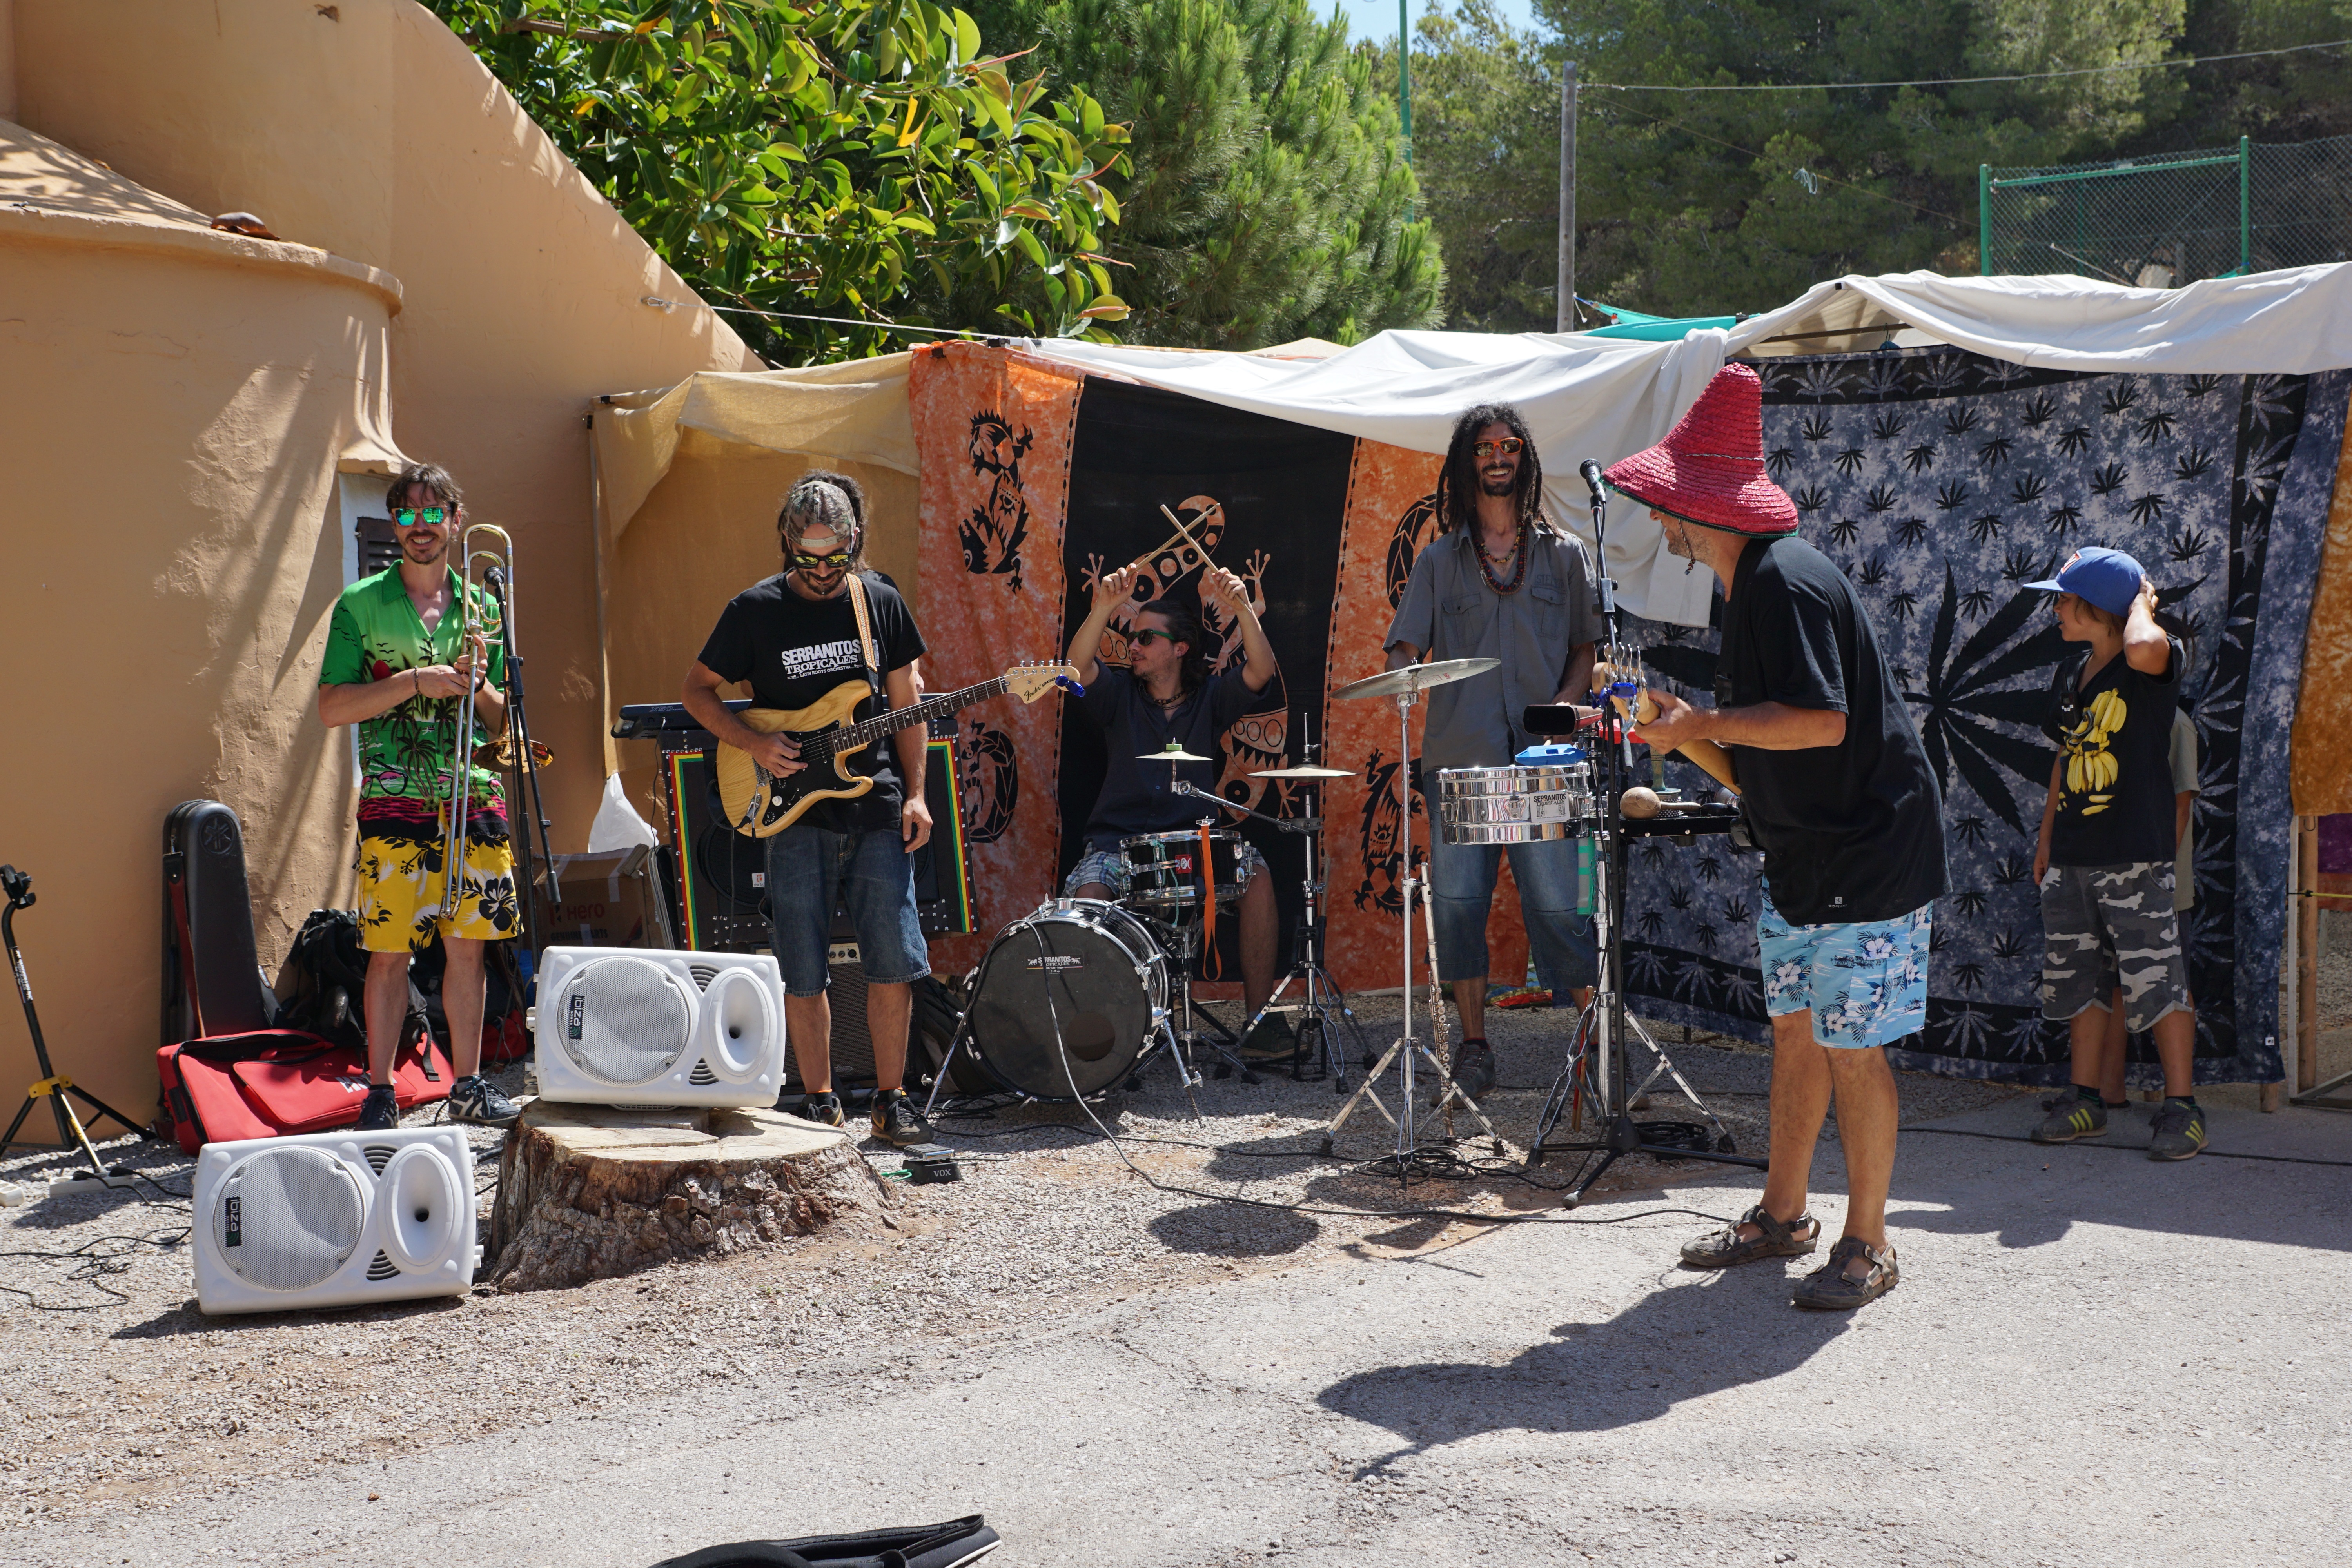
man, music, band, community, market, musician, men, festival, fun, joy, ibiza, according to, hippy market